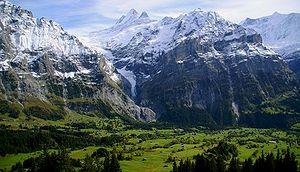
Le glacier supérieur de Grindelwald, également connu sous le nom de « haut-glacier de Grindelwald », est l'un des deux glaciers de vallée situés près de Grindelwald sur le versant nord des Alpes bernoises, dans le canton de Berne, le second étant le glacier inférieur de Grindelwald. Long d'environ 6,6 km il couvrait une superficie de 9,6 km² en 1973.